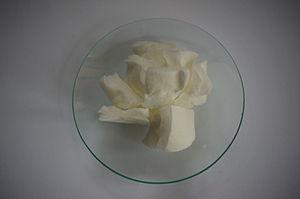
La nitrocellulose ou nitrate de cellulose est un ester de cellulose, explosif, dérivé de la cellulose. Il fut utilisé dans les munitions sous forme de fulmicoton, coton-poudre ou encore pyroxyle.
Alexander Parkes est un orfèvre et inventeur de Birmingham. Il a perfectionné le placage des métaux, découvert et commercialisé la première matière plastique sous le nom de Parkesine.
John Wesley Hyatt est un inventeur américain passé à la postérité pour l'industrialisation de la production du celluloïd, l'une des premières matières plastiques.
La poudrerie nationale du Ripault est une ancienne poudrerie installée sur le territoire de la commune française de Monts, dans le département d'Indre-et-Loire en région Centre-Val de Loire.